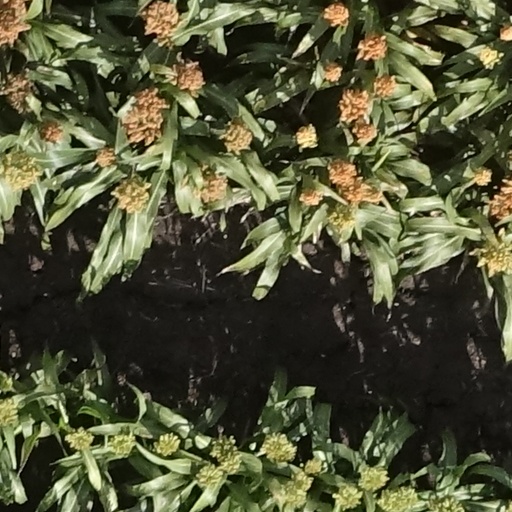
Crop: sorghum